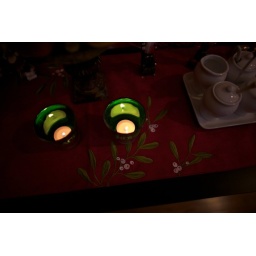
Candles in a green cup